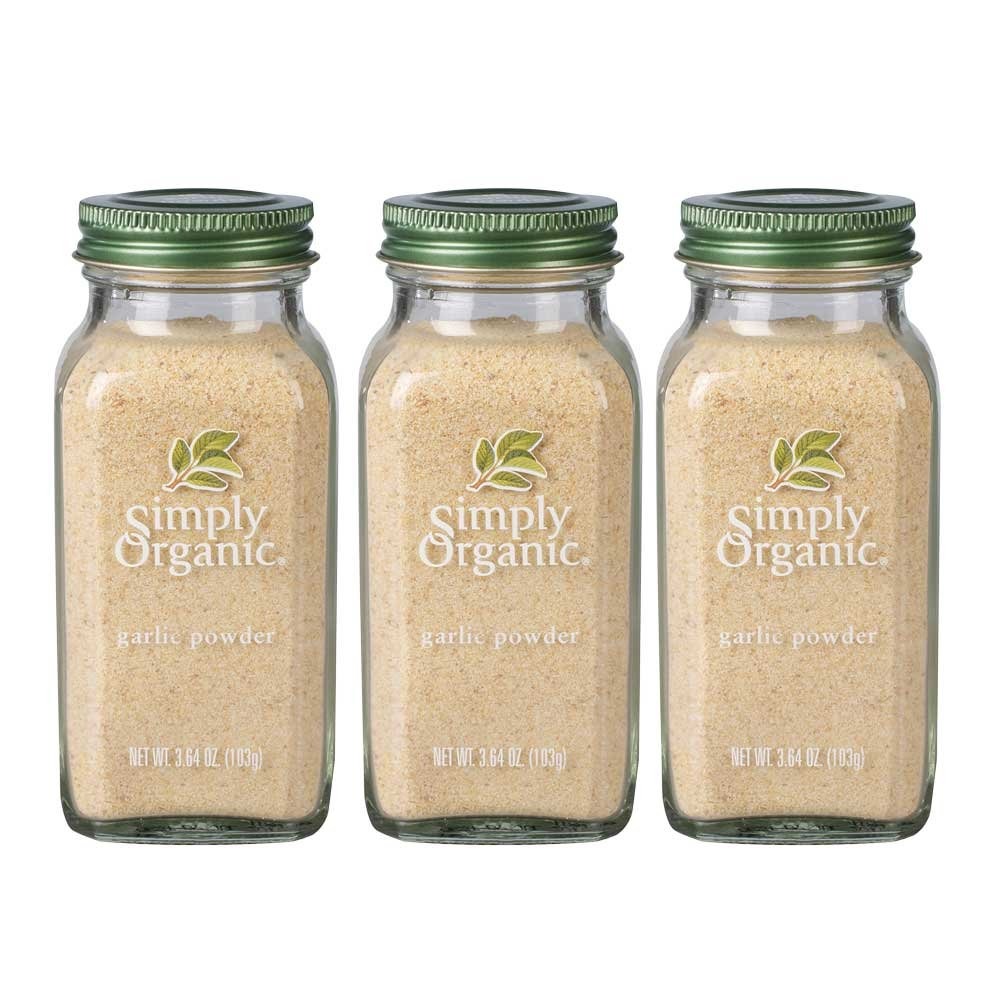
Item Name: Simply Organic Garlic Powder, Certified Organic | 3.64 oz | Pack of 3 | Allium sativum L.
Bullet Point 1: Garlic Powder: Our Garlic Powder is nothing but pure, A-Grade organic garlic (Allium sativum), dried and then ground into powder. No GMOs. No ETO. Not irradiated. Certified Organic by QAI. Kosher Certified by KSA. Provides pure, pungent, true garlic flavor and aroma. It’s like fresh garlic without the hassle. Our garlic is ethically and sustainably grown by small organic farmers, and is steam sterilized to avoid degrading its quality. No fumigants (e.g., ethylene oxide) or irradiation are used.
Bullet Point 2: Adaptable Ingredient: Garlic powder has a variety of uses in the kitchen. It’s an essential addition in marinades for tofu or meat, and it’s great for enhancing stir-fry sauces. Mix it into butter and drizzle it into popcorn for a quick snack!
Bullet Point 3: Organic From China: Our garlic powder is processed in China. We do not rely on third-party audits of our Chinese partners — we perform our own, multi-day audits of their facilities, including return visits to assess any required changes to ensure product safety.
Bullet Point 4: Pure And Potent Flavor: Simply Organic believes in pure and potent flavor grown at the source. Our rigorous standards mean that we know precisely what you’re getting, and from where. All of our products are grown and processed without the use of toxic pesticides, irradiation, or GMOs.
Bullet Point 5: About Us: Simply Organic is a 100% certified organic line of spices, seasoning mixes, and baking flavors. Our pure, potent spices, seasonings and extracts bring real bite to everything you make, eat and share. Our goal, through our Simply Organic Giving Fund, is to help the millions of food insecure by not only providing funds and support to make organic food more accessible, but also in developing the next generation of leaders in sustainable and socially just organic agriculture.
Value: 10.92
Unit: Ounce

Price: 6.79